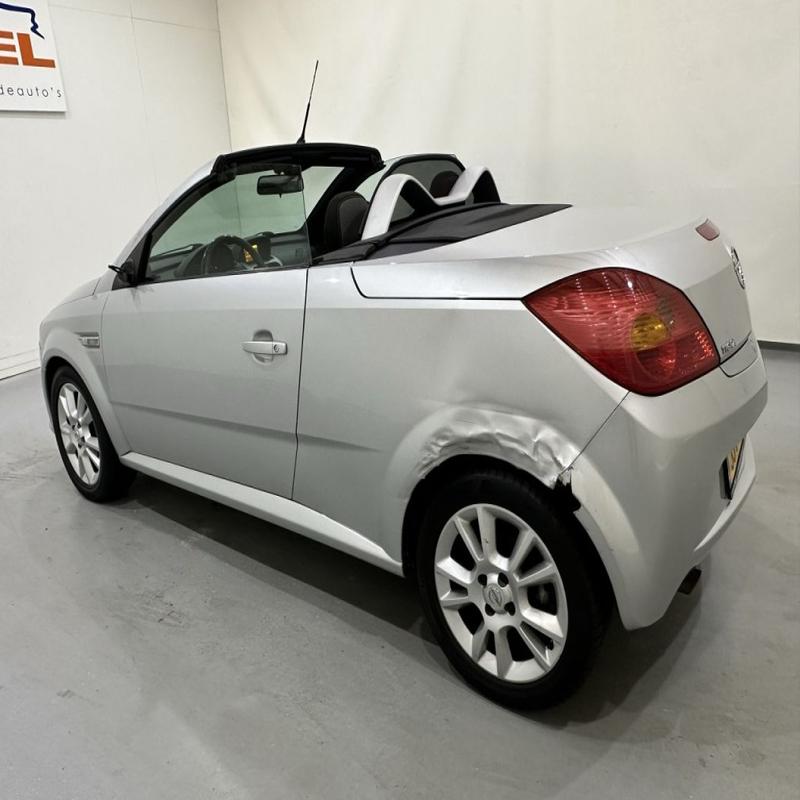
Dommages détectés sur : aile arrière gauche, pare-choc arrière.
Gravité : mineur